1980s professional wrestling boom

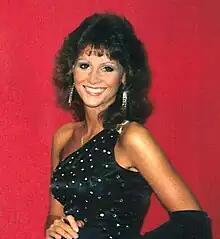
Miss Elizabeth managed The Mega Powers (Randy Savage and Hulk Hogan)

The WWF would go on to a period of unprecedented success in the late 1980s and early 1990s. The success was in part precipitated by the "Rock 'n' Wrestling Connection", a period of cooperation and cross-promotion between the WWF and elements of the music industry. The idea was formed by WWF manager Lou Albano, who met singer Cyndi Lauper on a trip to Puerto Rico. Lauper asked Albano to appear as her father in her video for the single "Girls Just Want to Have Fun" (1983). McMahon later booked Lauper and Albano on a segment of "Piper's Pit". During the segment, the Rock 'n' Wrestling storyline began when Albano called Lauper a "broad", while Lauper retaliated by hitting him with her purse. She then challenged Albano to a match between two female wrestlers of their choice.